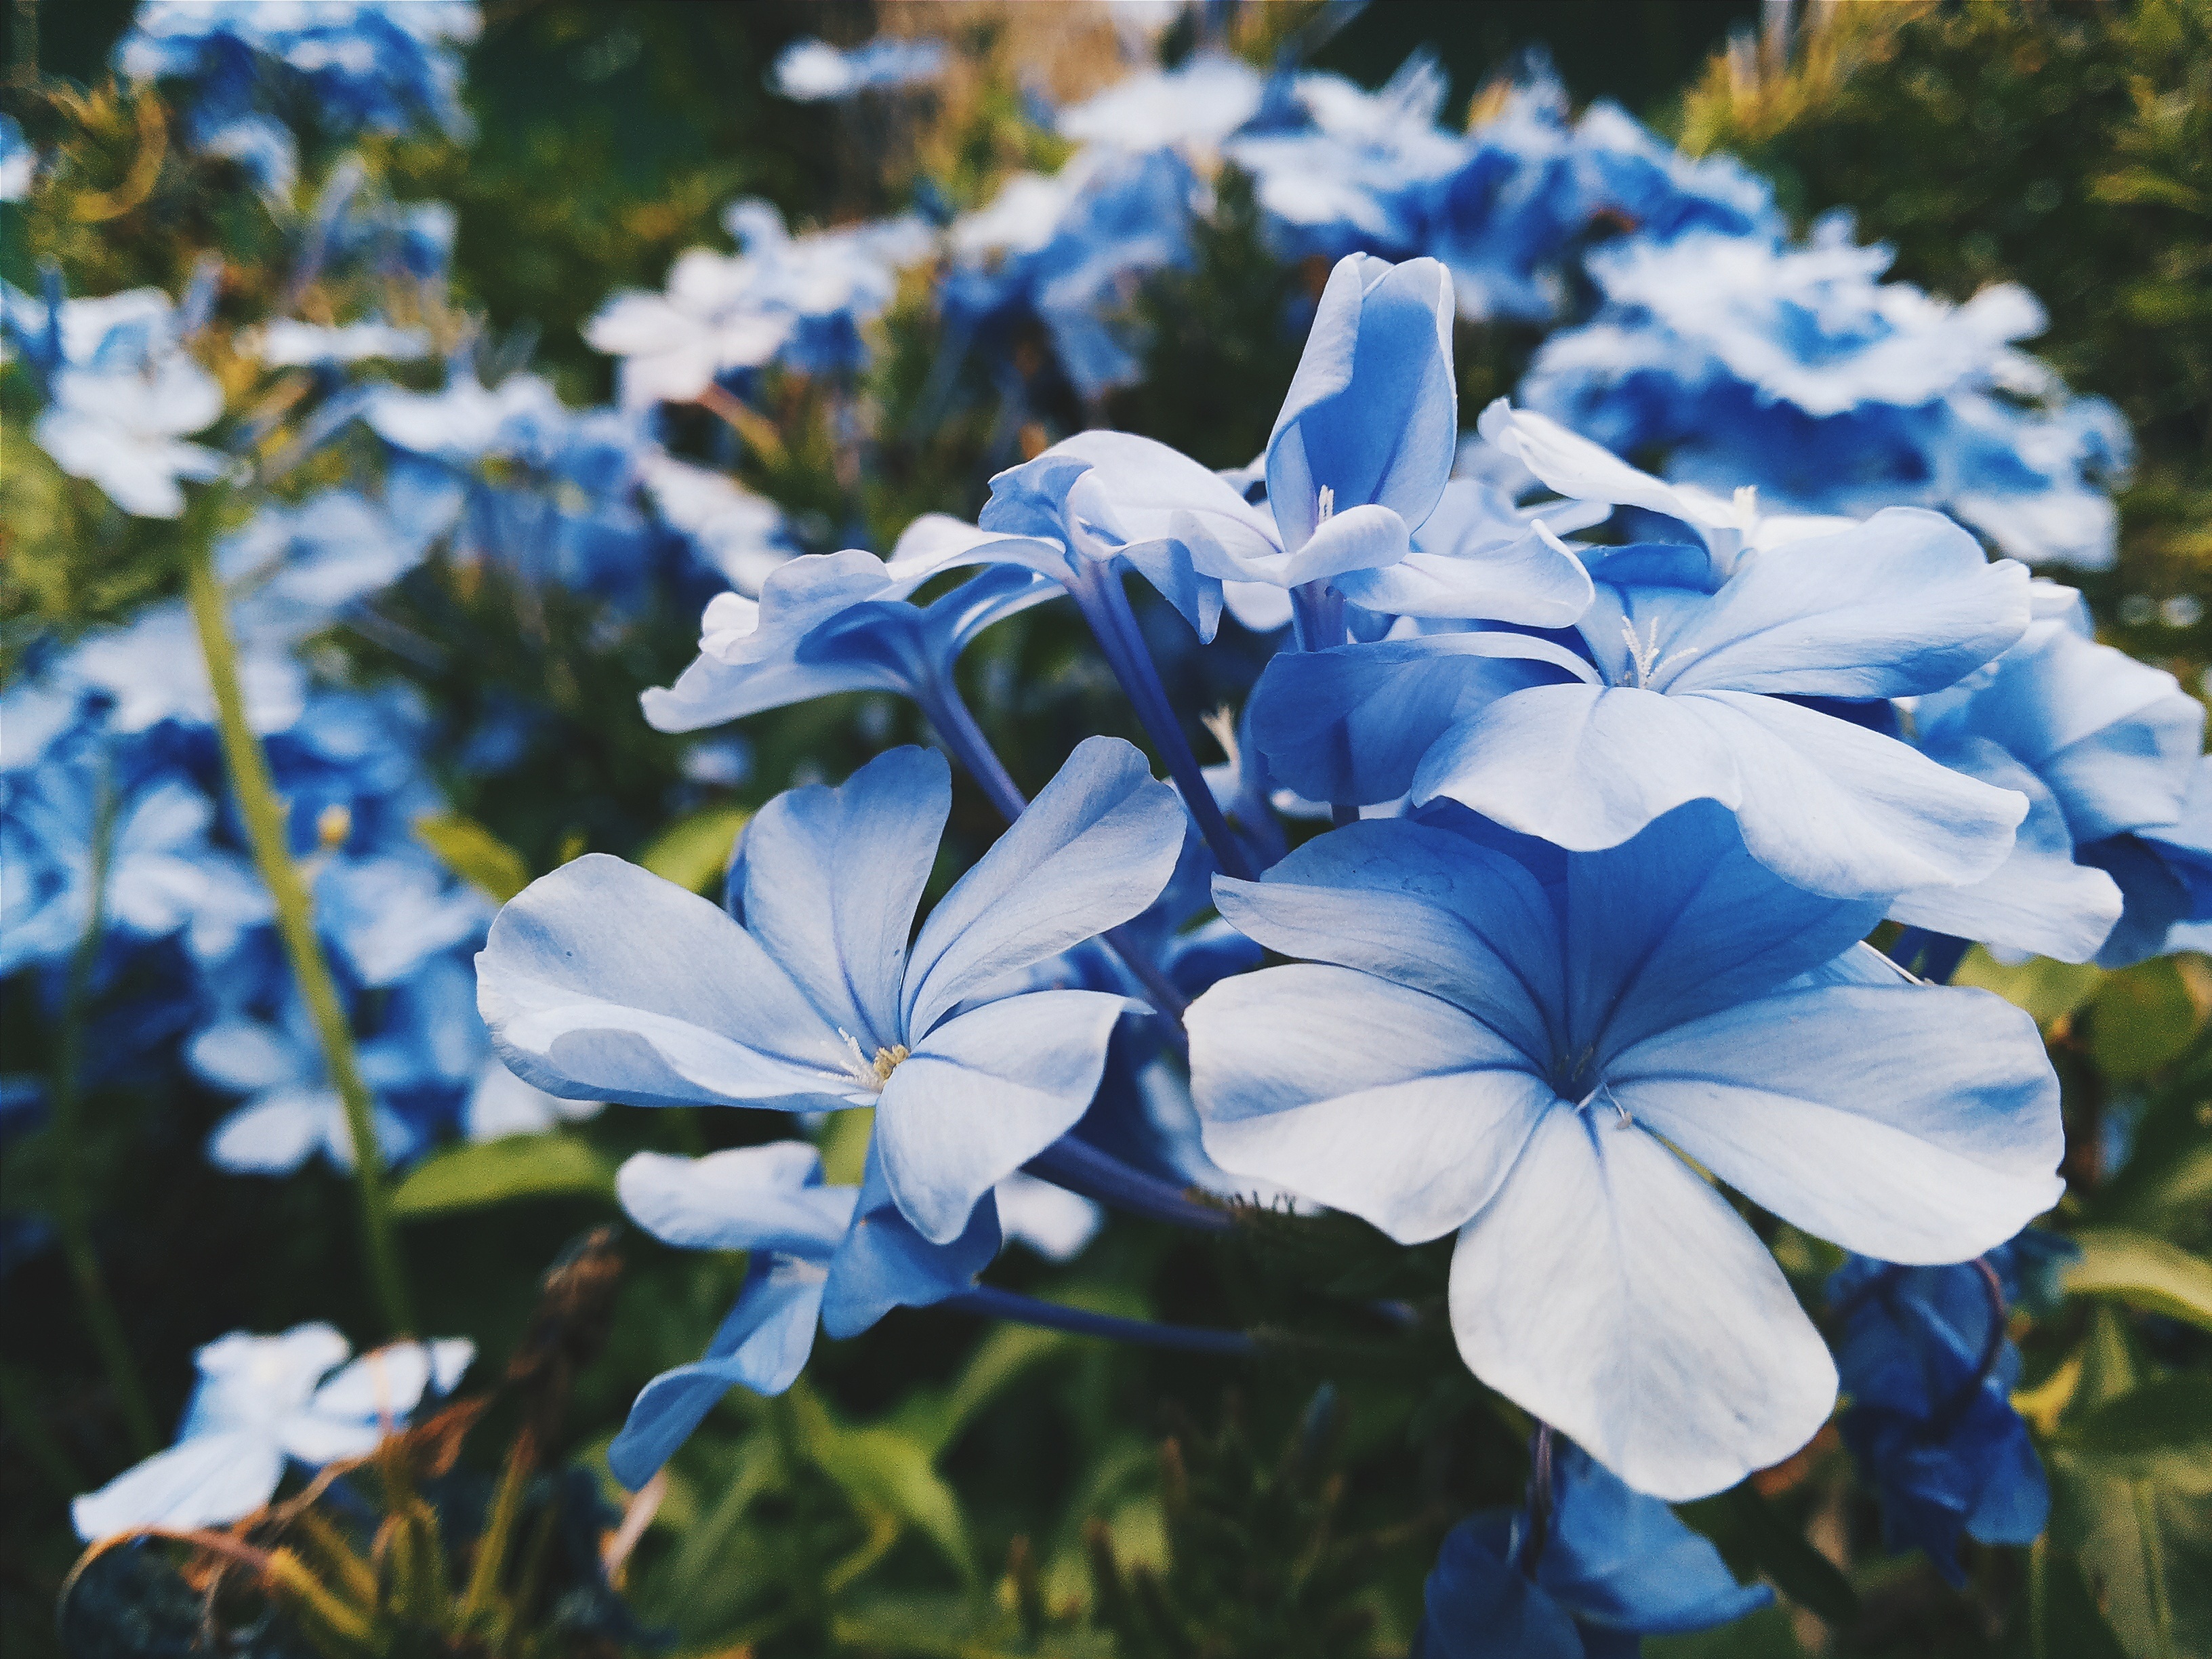
nature, outdoor, blossom, plant, flower, petal, bloom, wild, spring, color, macro, fresh, botany, blue, garden, flora, season, wildflower, decorative, bright, vibrant, filigree, flowering plant, land plant